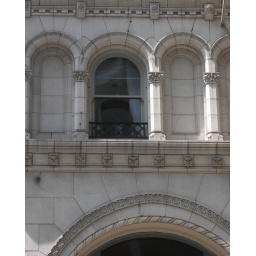
I liked that you can see the curtain and black lamp in this loft.